Orange, New South Wales

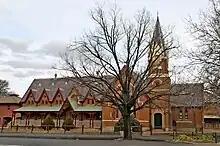
Orange Public School

Owing to its altitude, Orange has a temperate oceanic climate (Köppen "Cfb"), with warm summers (though with cool mornings) and cold, wet winters with frequent morning frosts. The city is relatively wet for an inland location owing to orographic effects from Mount Canobolas, especially during the cooler months when snow falls; Orange is the snowiest major city in Australia.